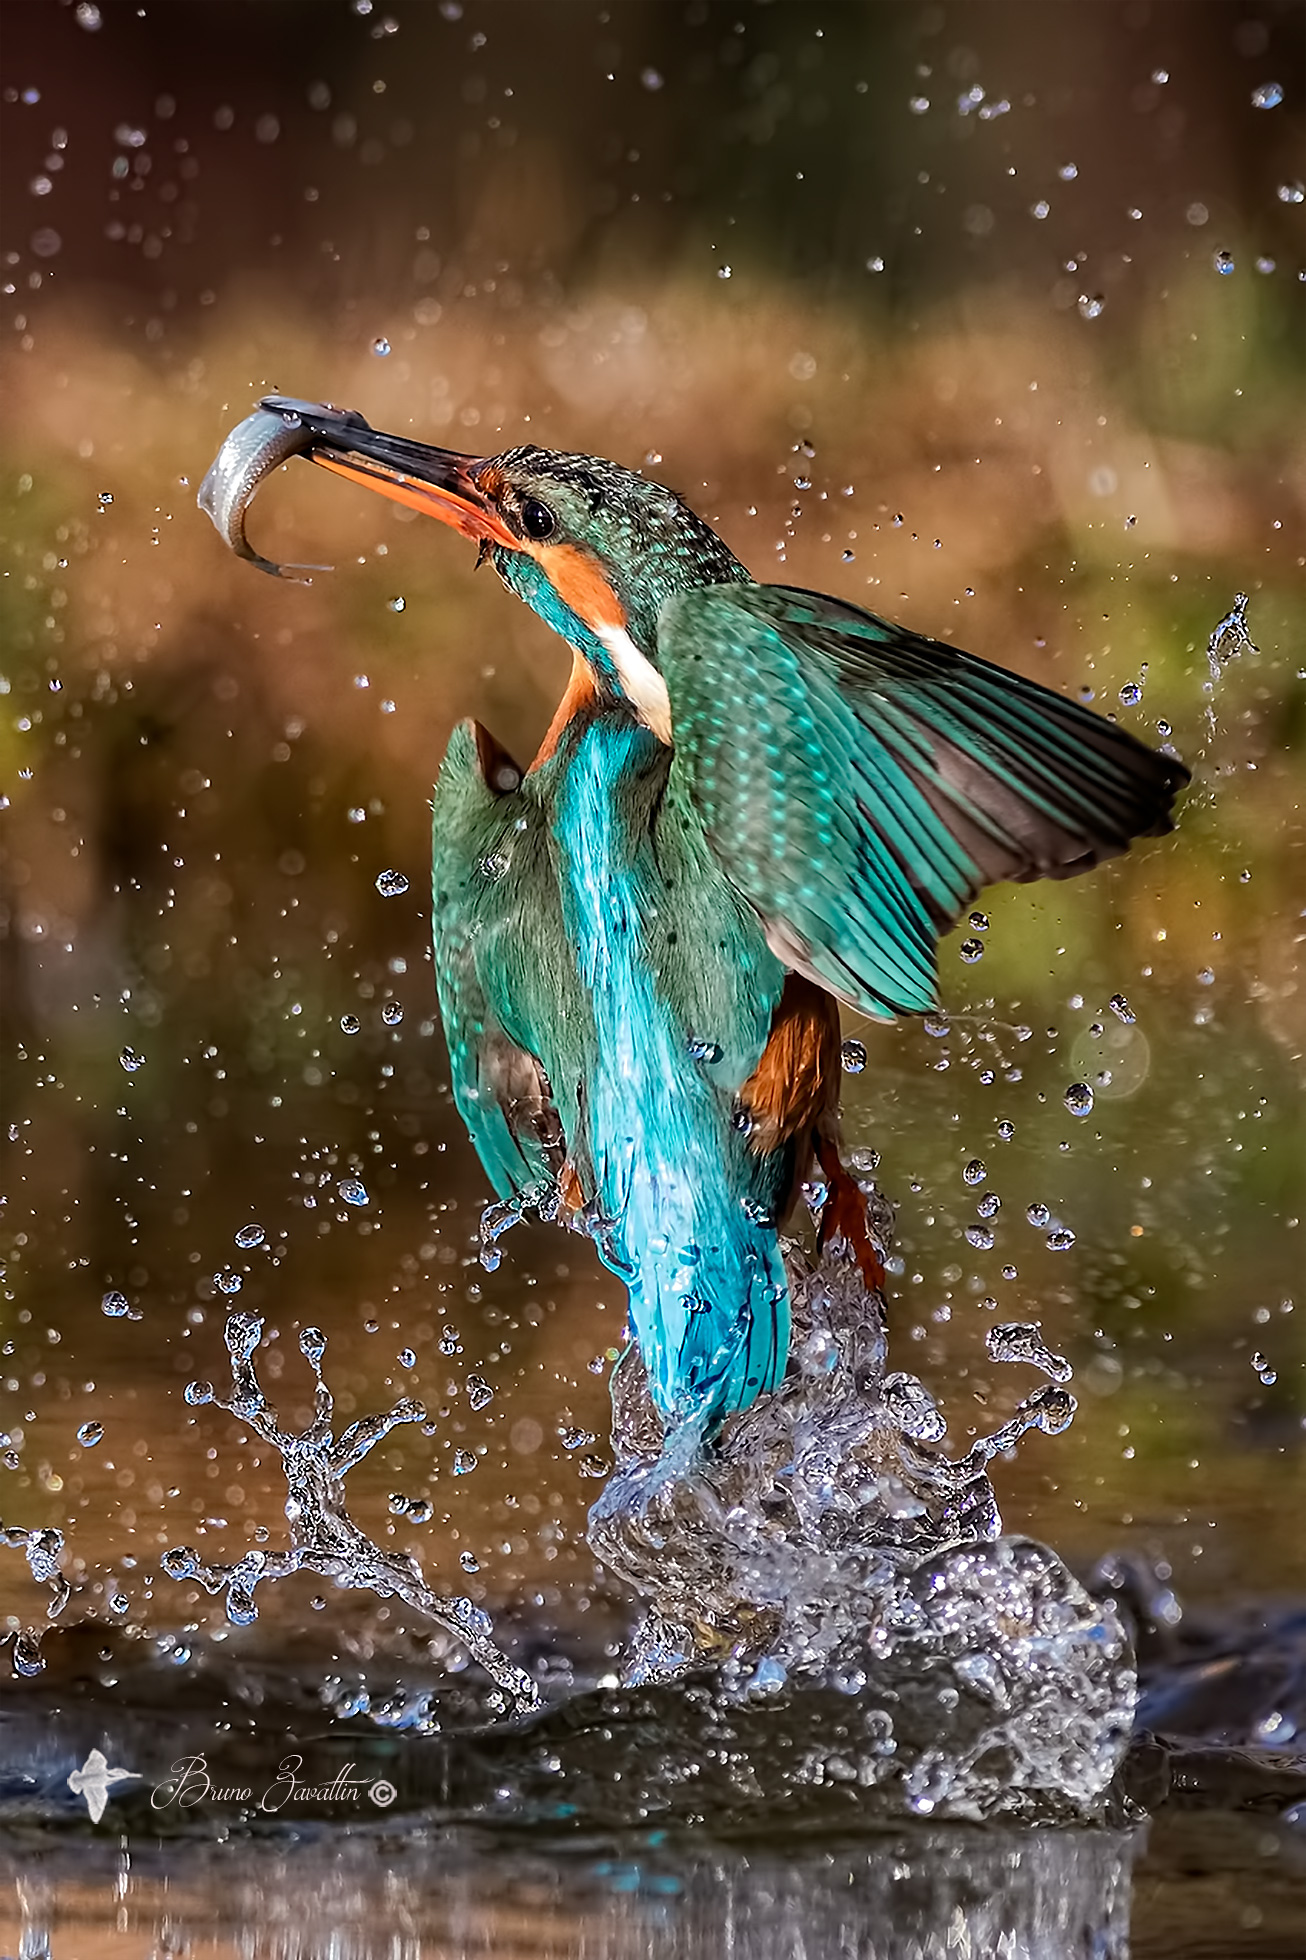
kingfisher, bird, water, beak, fauna, wildlife, feather, organism, wing